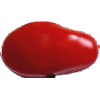
Label: Tomato 2